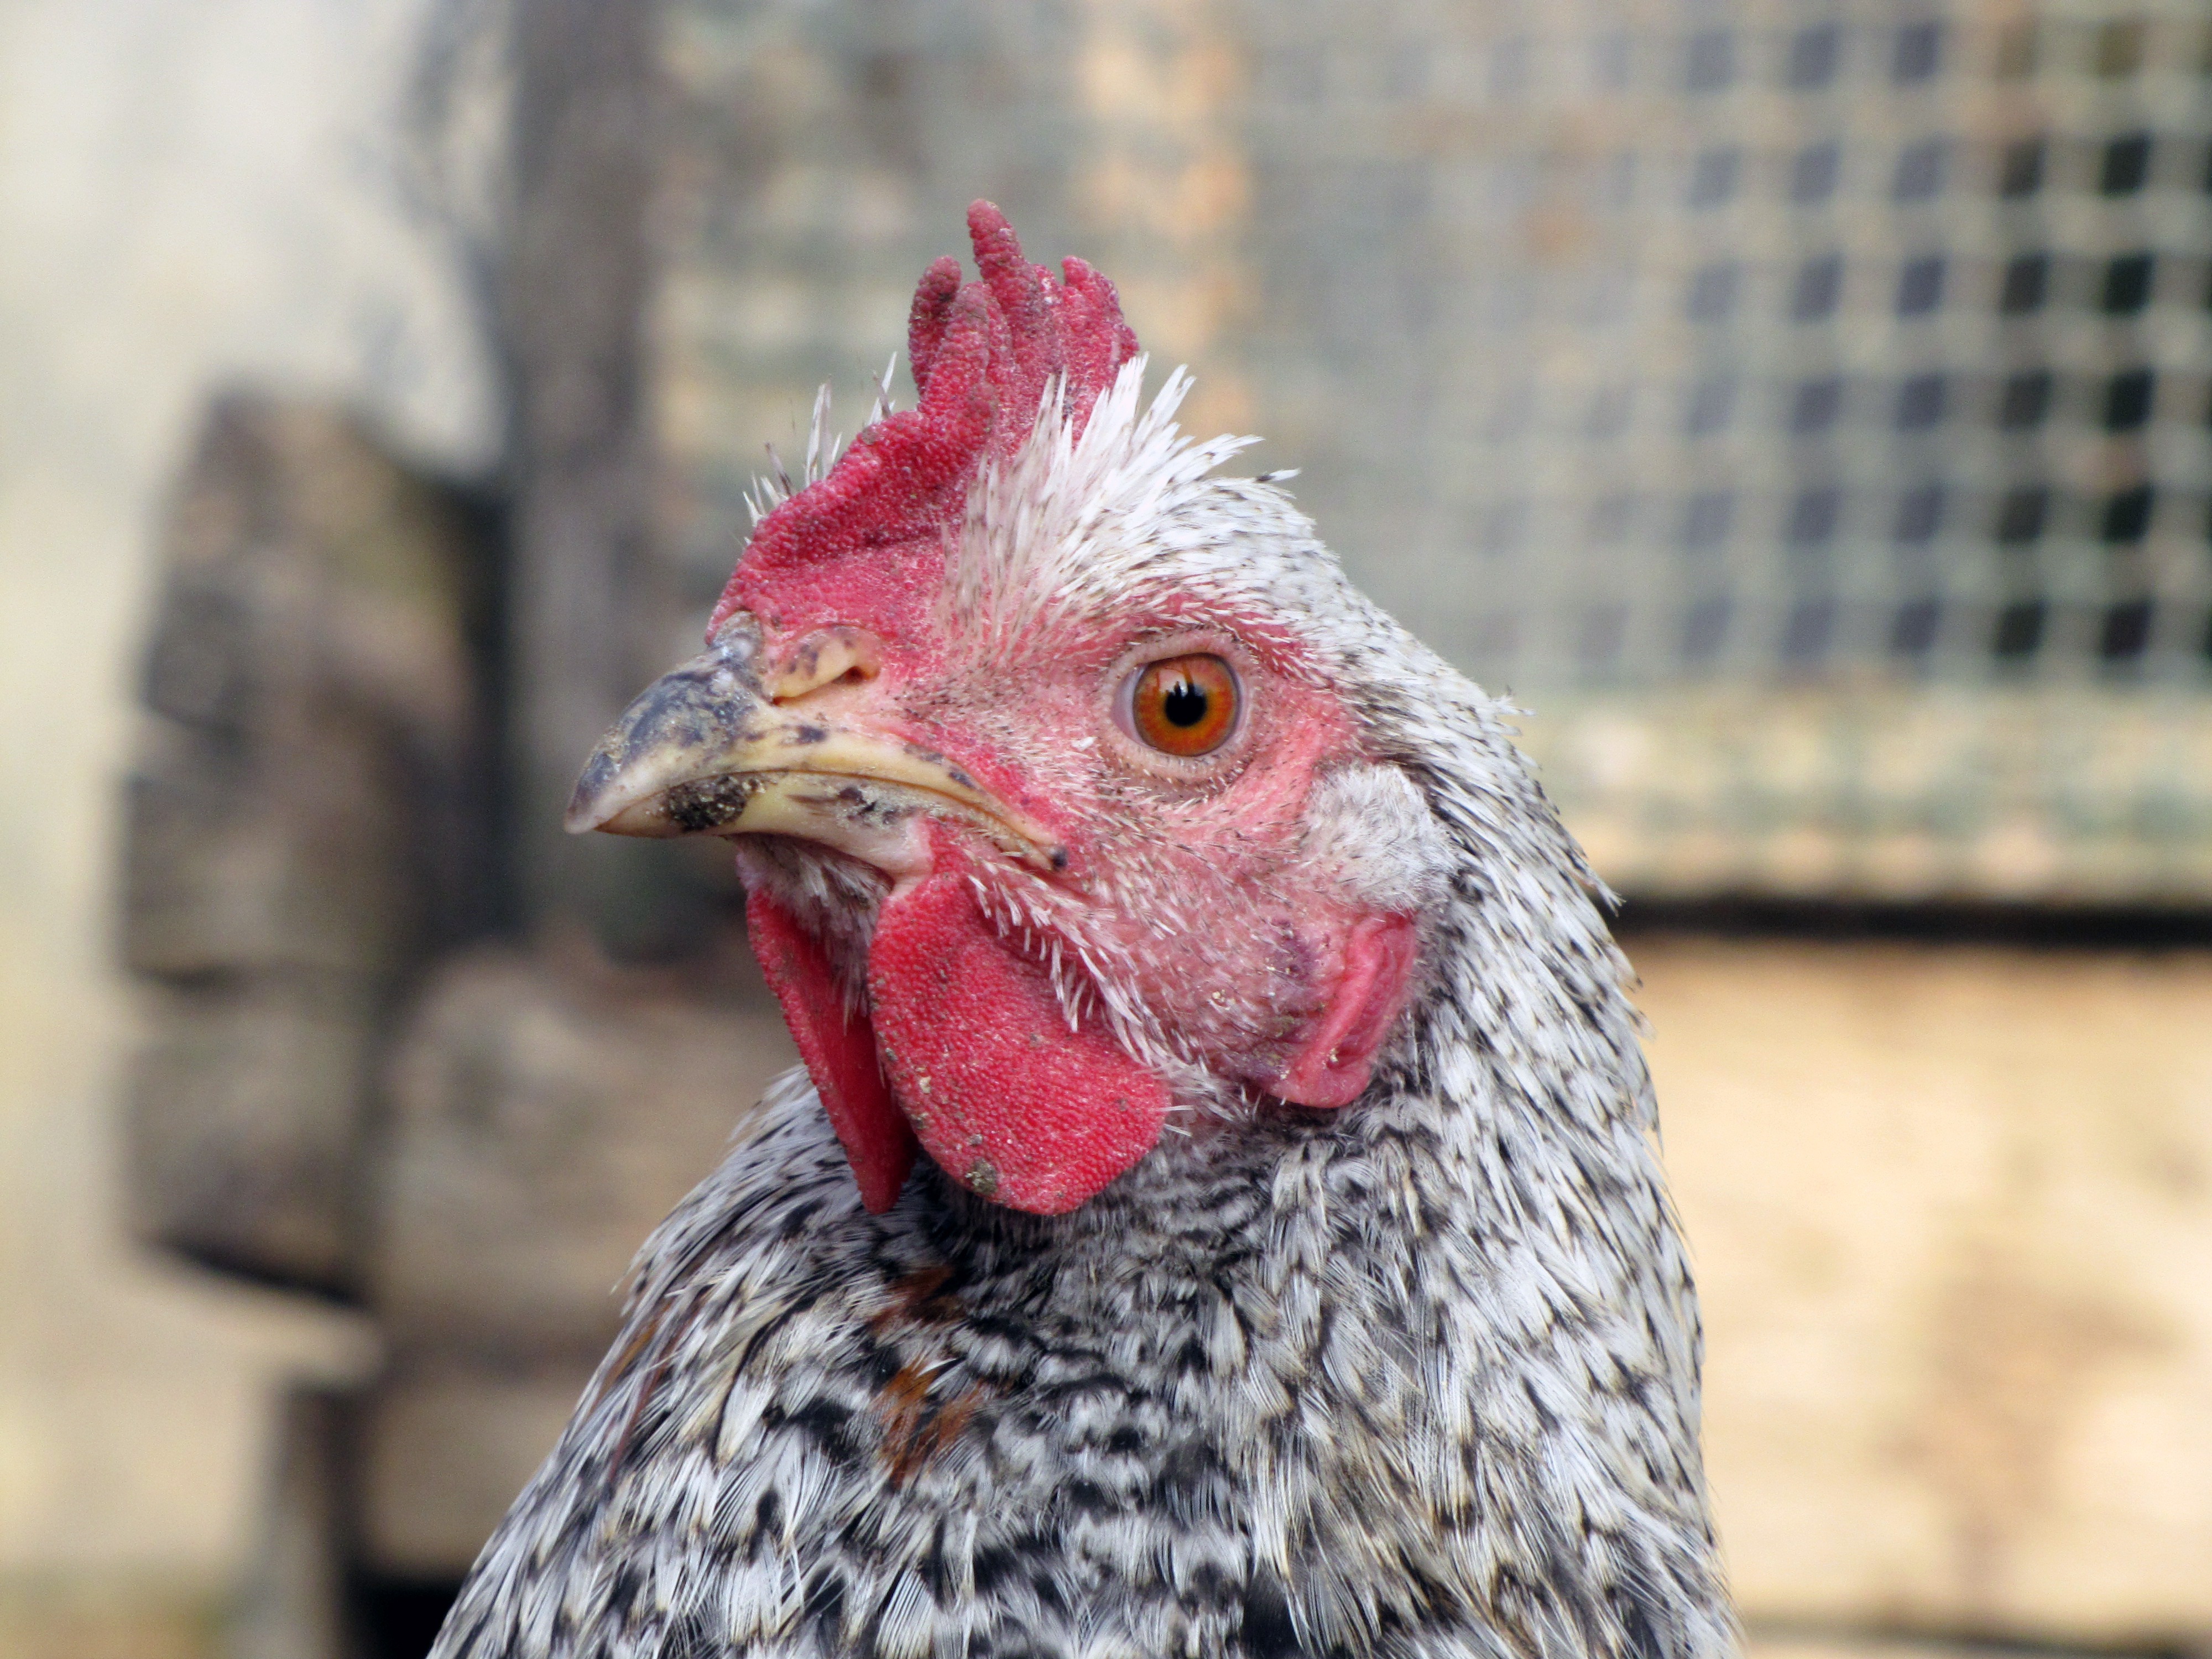
bird, beak, chicken, fowl, fauna, rooster, poultry, hen, close up, galliformes, vertebrate, phasianidae, comb